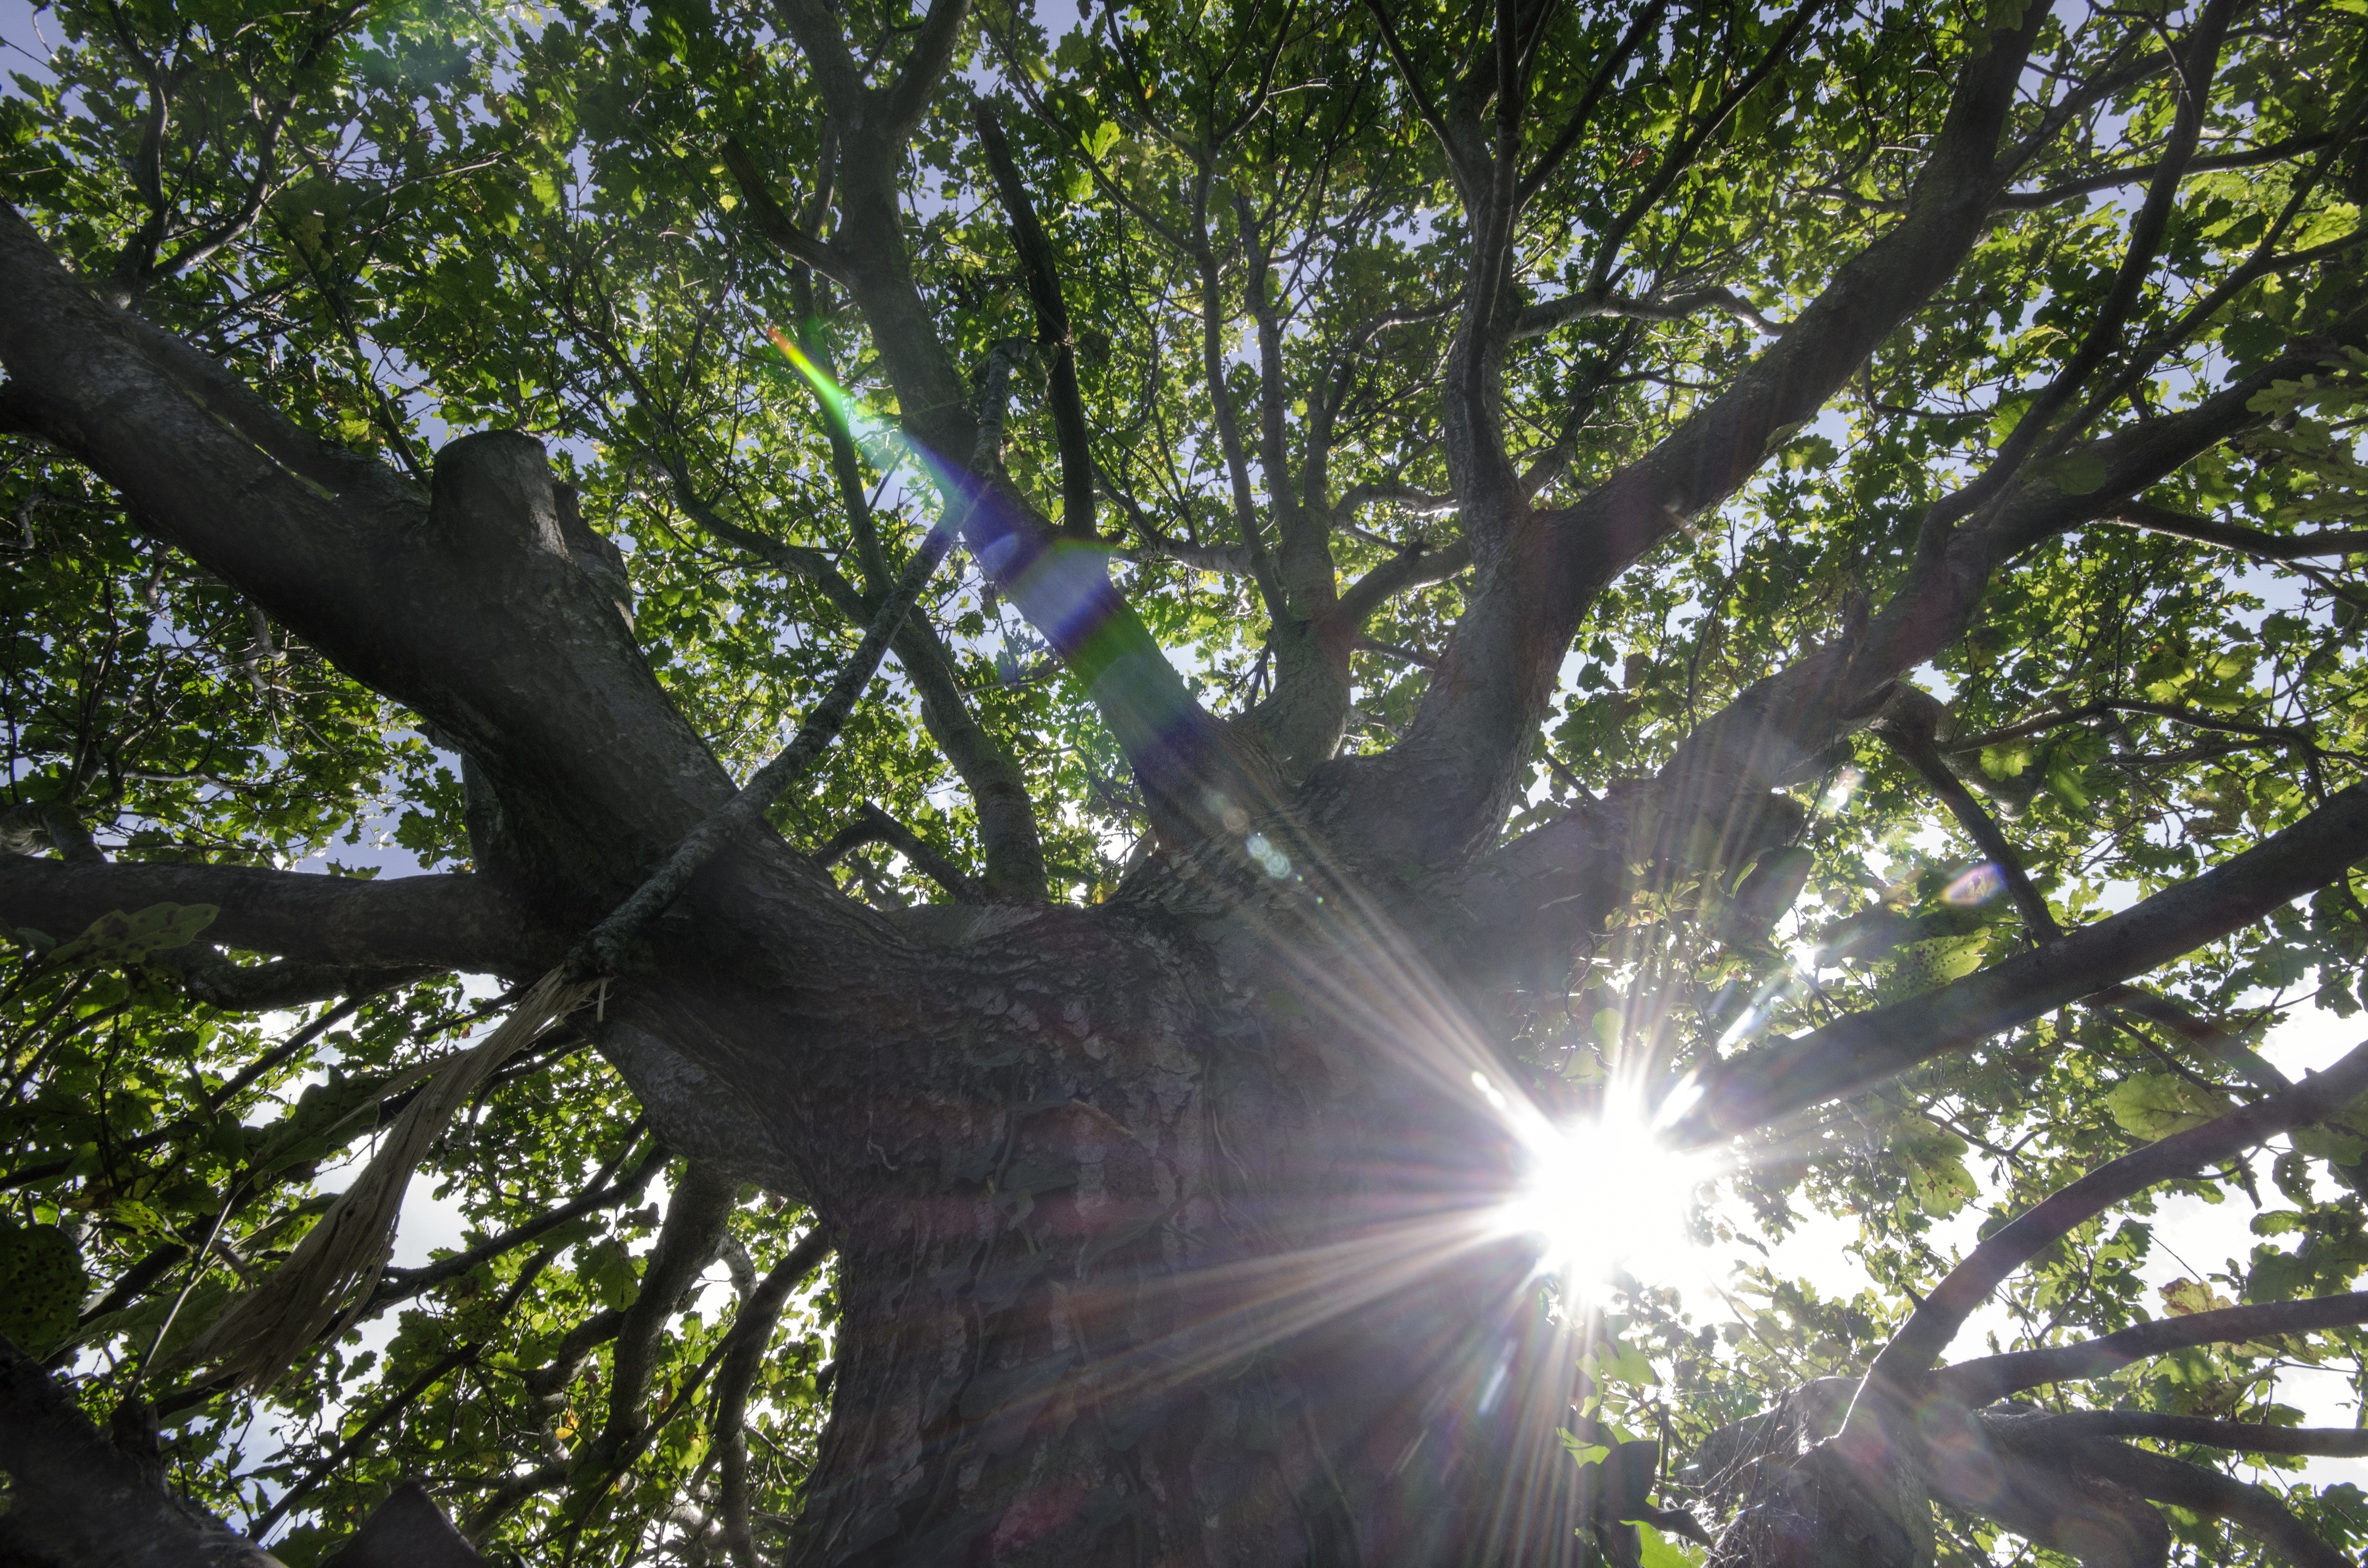
tree, nature, forest, wilderness, branch, plant, sun, sunlight, leaf, flower, trunk, environment, green, jungle, botany, agriculture, garden, flora, leaves, outdoors, woods, rainforest, branches, woodland, habitat, organic, flowering plant, woody plant, land plant, arecales